Bessan

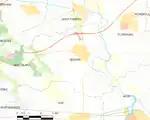
Map

Built among vineyards on the river Hérault, Bessan is a mainly agricultural village. In the past, its port was used to ship wines and other spirits.